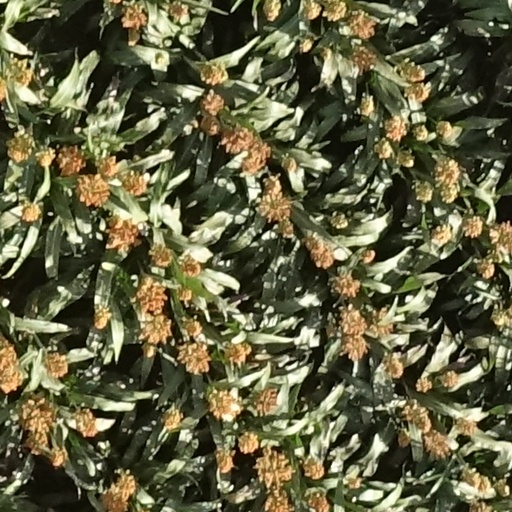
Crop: sorghum